Food security

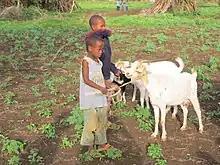
Goats are an important part of the solution to global food security because they are fairly low-maintenance and easy to raise and farm.

The WHO states that three pillars that determine food security: food availability, food access, and food use and misuse. The FAO added a fourth pillar: the stability of the first three dimensions of food security over time. In 2009, the World Summit on Food Security stated that the "four pillars of food security are availability, access, utilization, and stability."